Ipo Dam

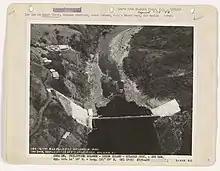
Aerial view of Ipo Dam on Angat River, 1940

On May 19, 1945, during World War II, the dam was captured in the Battle of Ipo Dam. The Yay Regiment of the Marking Guerrillas, under the command of Col. Marcos V. Agustin, and the US Army's 43rd Division, supported by the Fifth Air Force, captured the water source intact from the Japanese defenders.